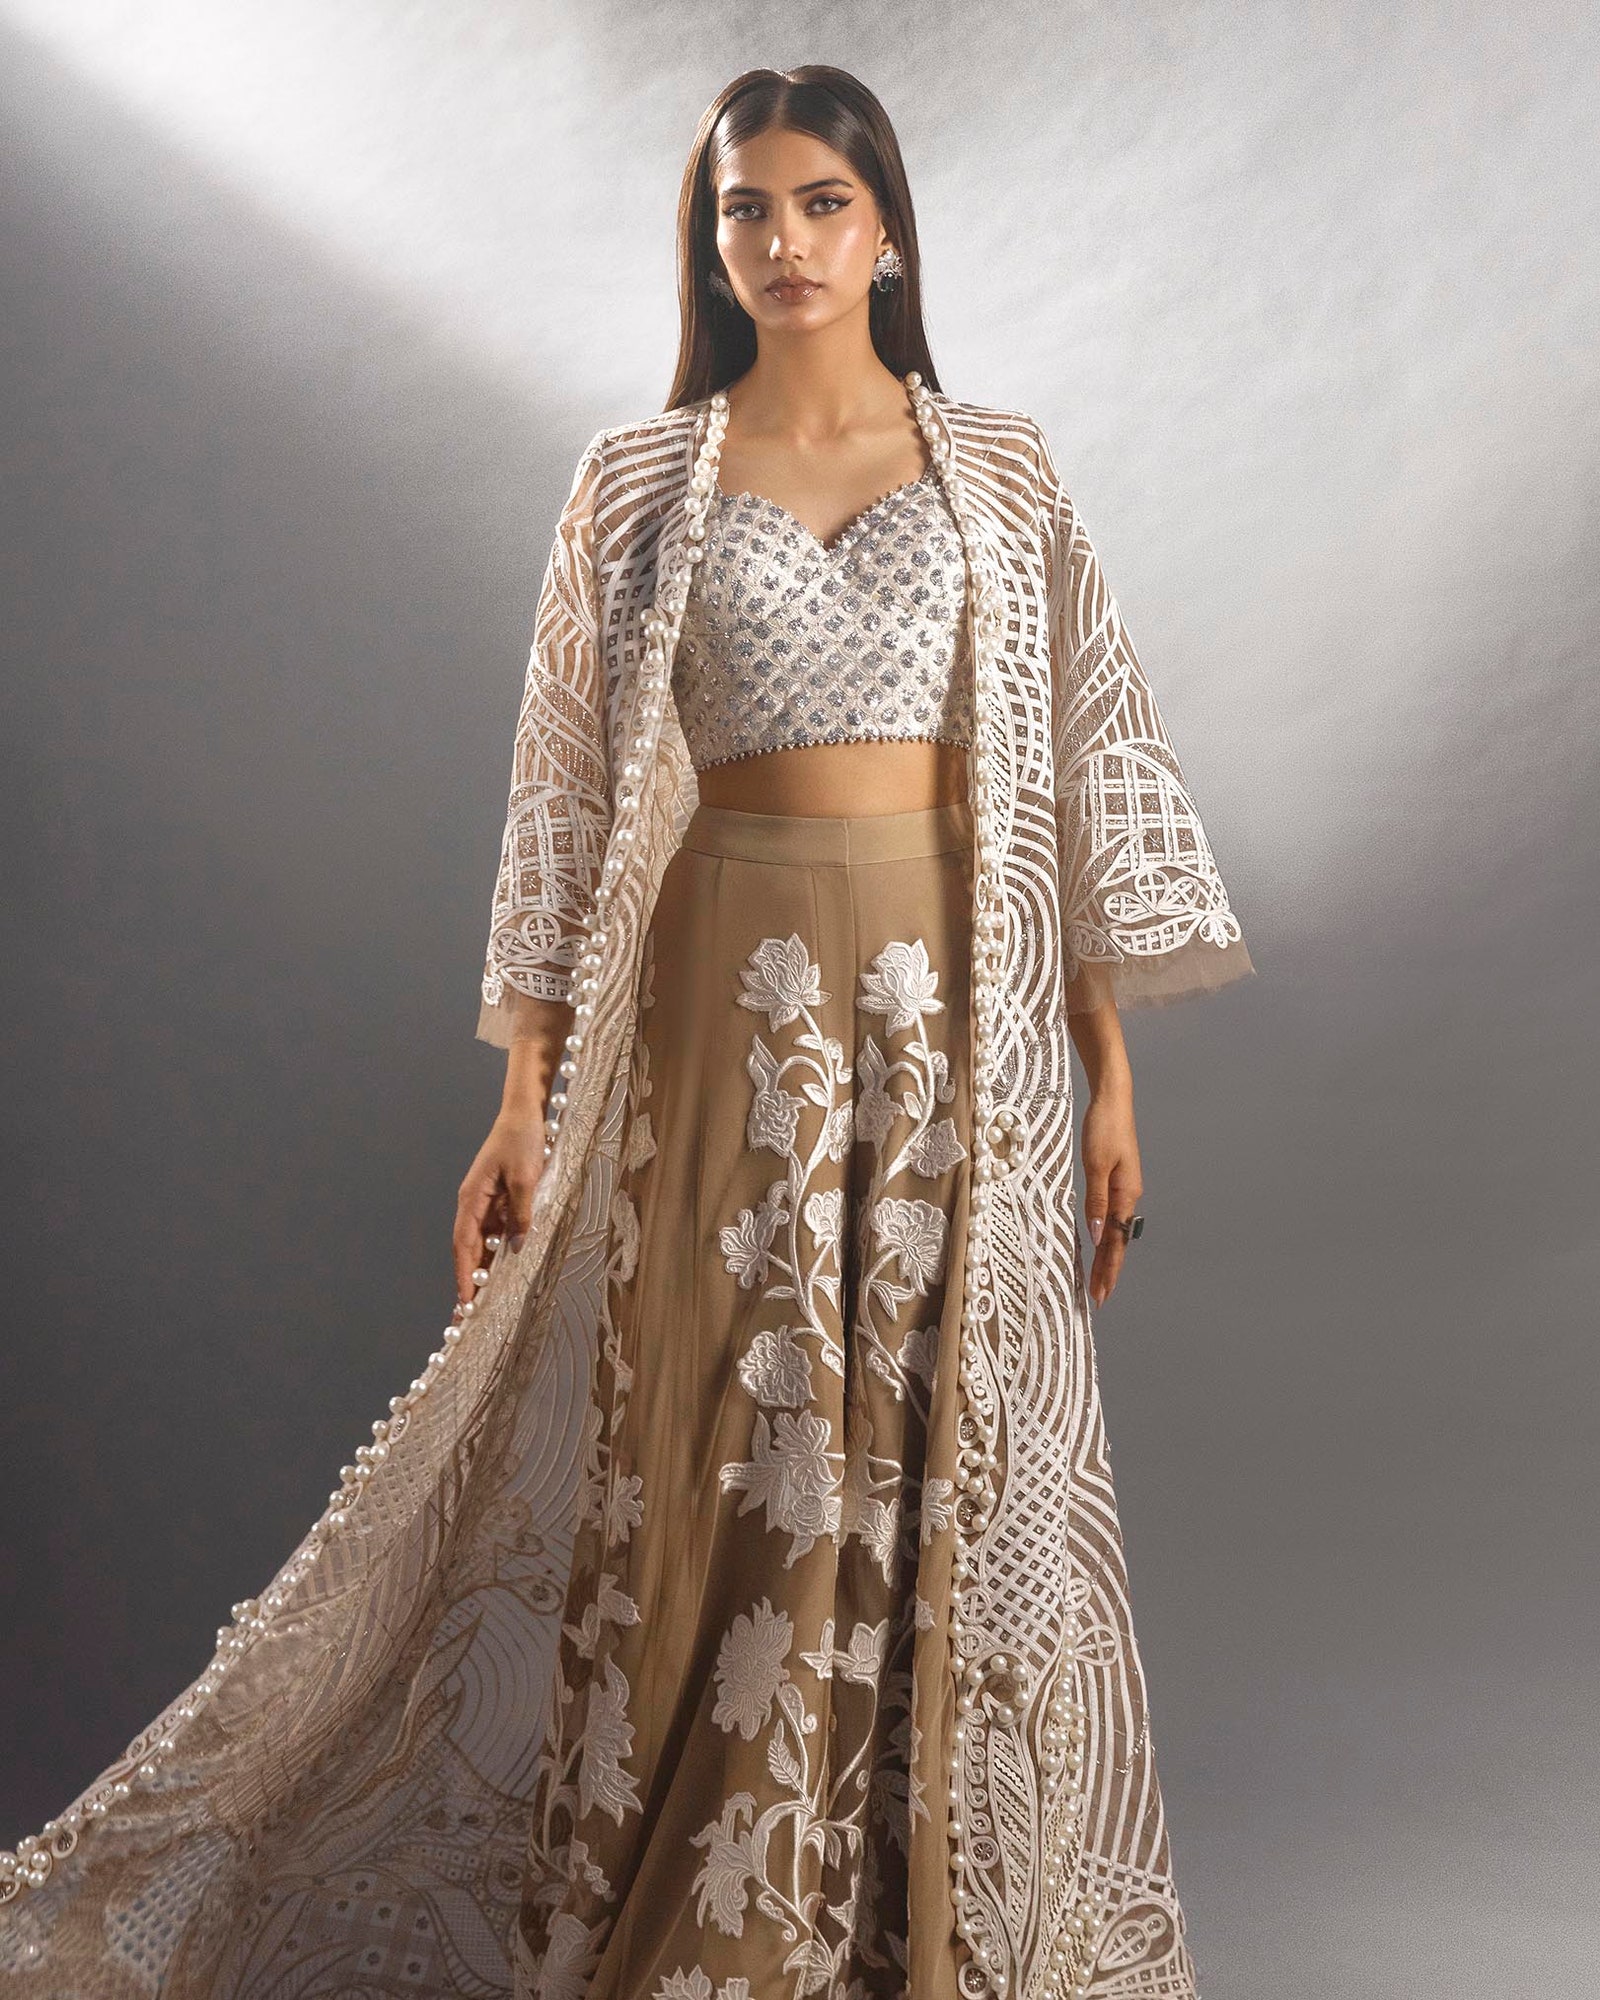
beige embroidered long lehenga coat